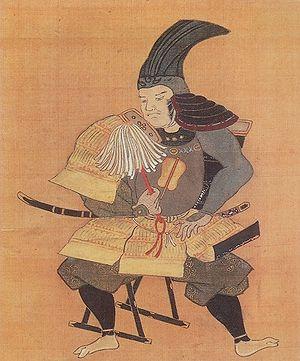
Takenaka Shigeharu, aussi appelé Hanbei, est un samouraï durant la période Sengoku au XVIᵉ siècle. Il est d'abord au service du clan Saitō de la province de Mino, mais fomente un soulèvement et prend le contrôle du château du clan Saitō au mont Kinka. Toyotomi Hideyoshi est à ce point impressionné par cette tactique qu'il invite Shigeharu à rejoindre ses forces en tant que stratège. Shigeharu apporte de nombreuses contributions à Hideyoshi avec son talent exceptionnel dans ce domaine.